Jean-Baptiste Antoine Blatin

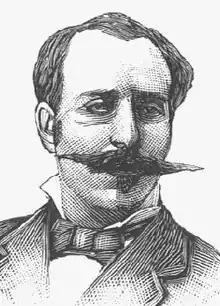
Jean-Baptiste Antoine.

Jean-Baptiste Antoine Blatin (1841-1911) was a French politician. He served as the mayor of Clermont-Ferrand from 1884 to 1889, and as a member of the National Assembly for Puy-de-Dôme from 1885 to 1889.